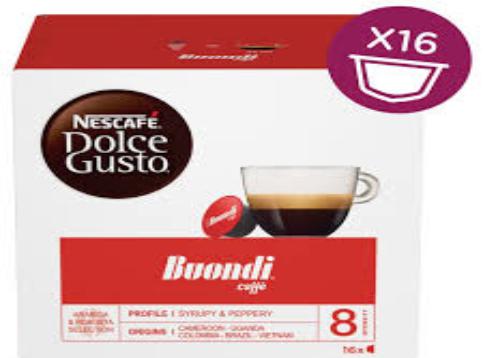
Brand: Buondi
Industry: Food